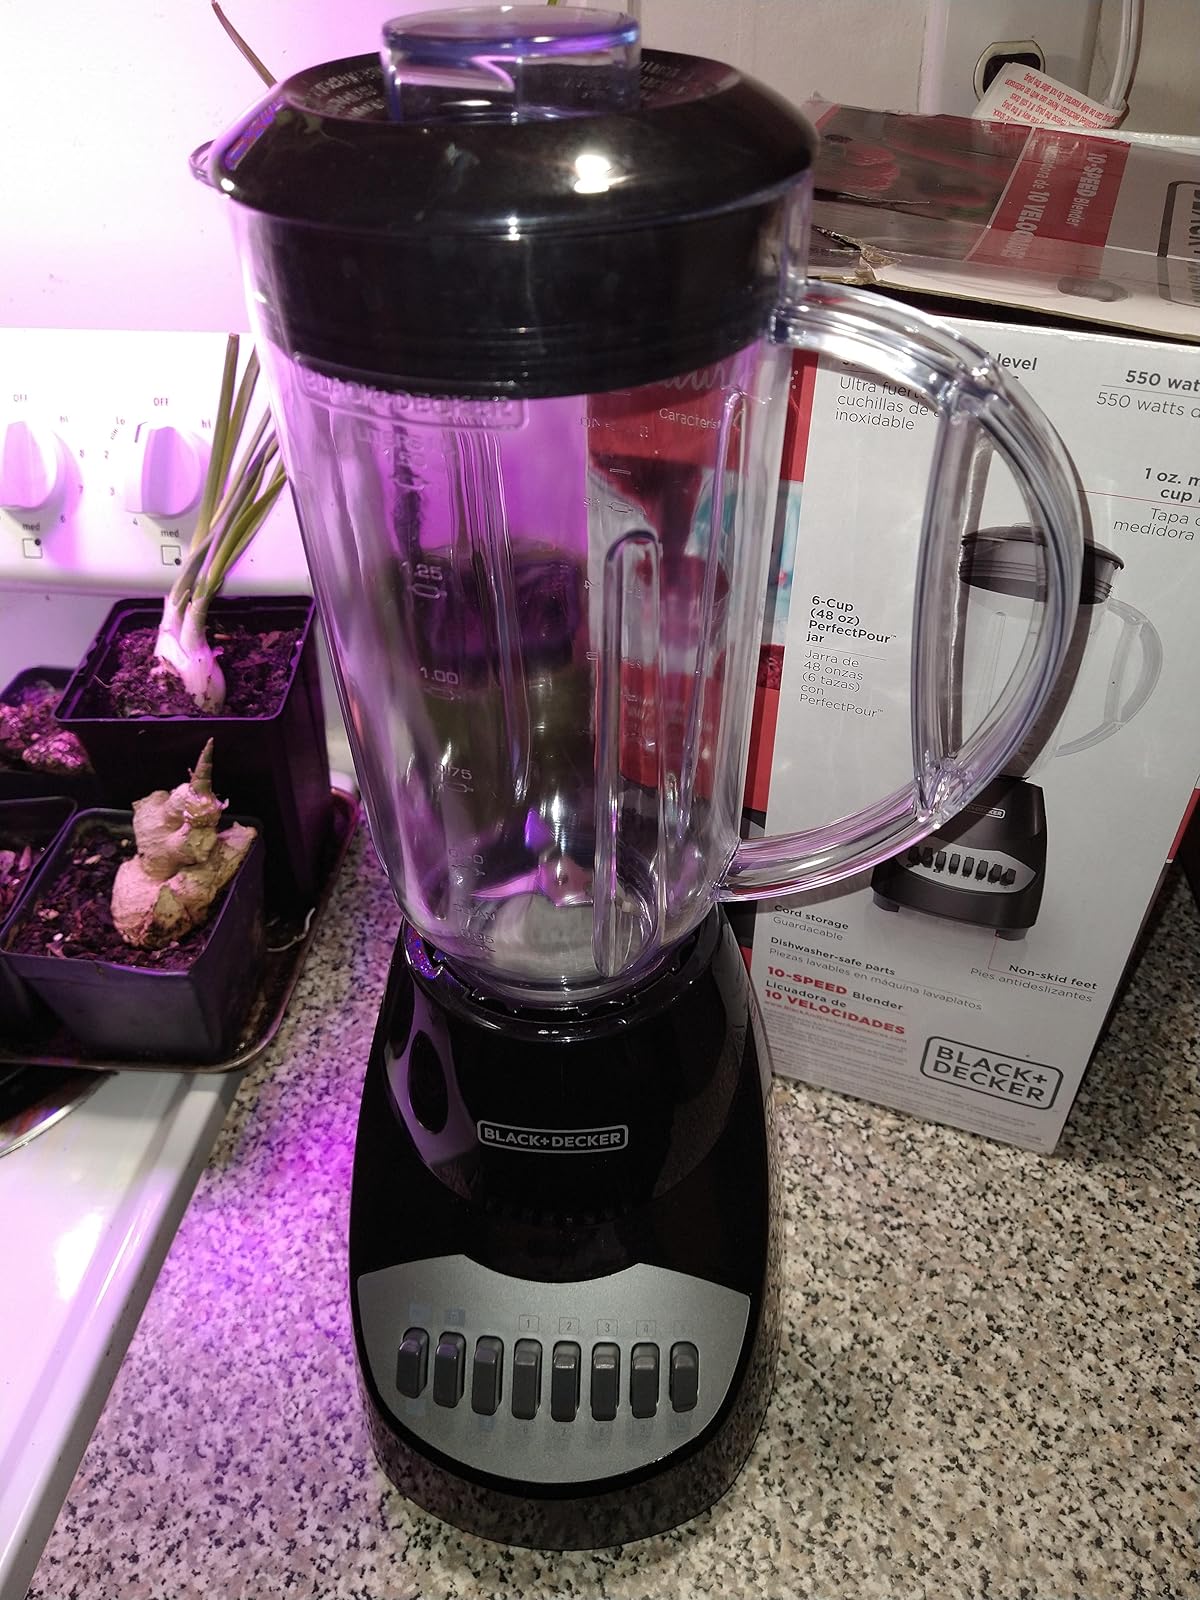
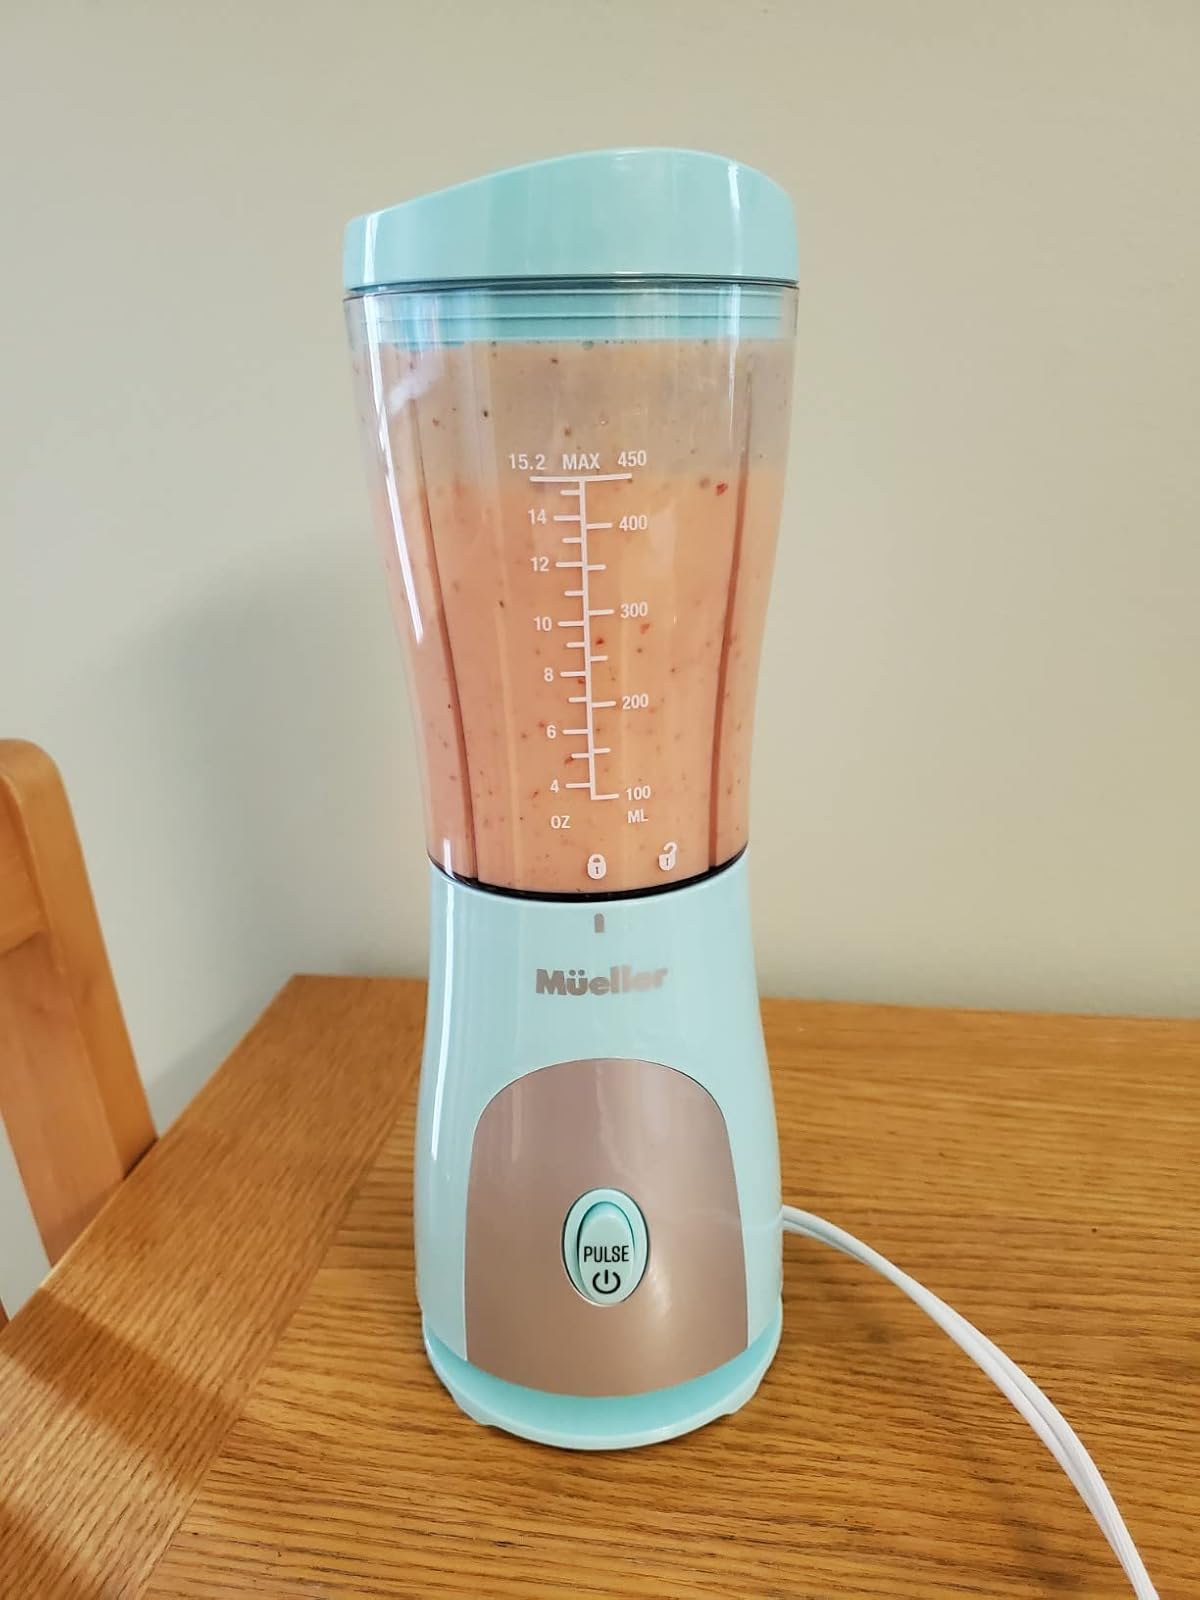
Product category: items_blender
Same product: no